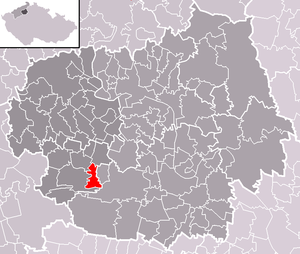
Radovesice est une commune rurale du district de Litoměřice, dans la région d'Ústí nad Labem, en République tchèque. Sa population s'élevait à 499 habitants en 2018.